Battle of Wuzhang Plains

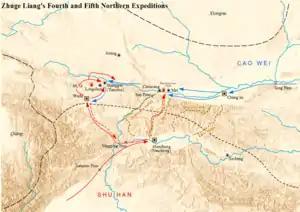
Zhuge Liang's fourth and fifth northern expeditions against Cao Wei

The Battle of Wuzhang Plains was fought between the contending states of Cao Wei and Shu Han in 234 AD during the Three Kingdoms period of China. The battle was the fifth and last of a series of Northern Expeditions led by Shu's chancellor, Zhuge Liang, to attack Wei. Zhuge Liang fell ill and died during the stalemate and subsequently the Shu forces retreated.